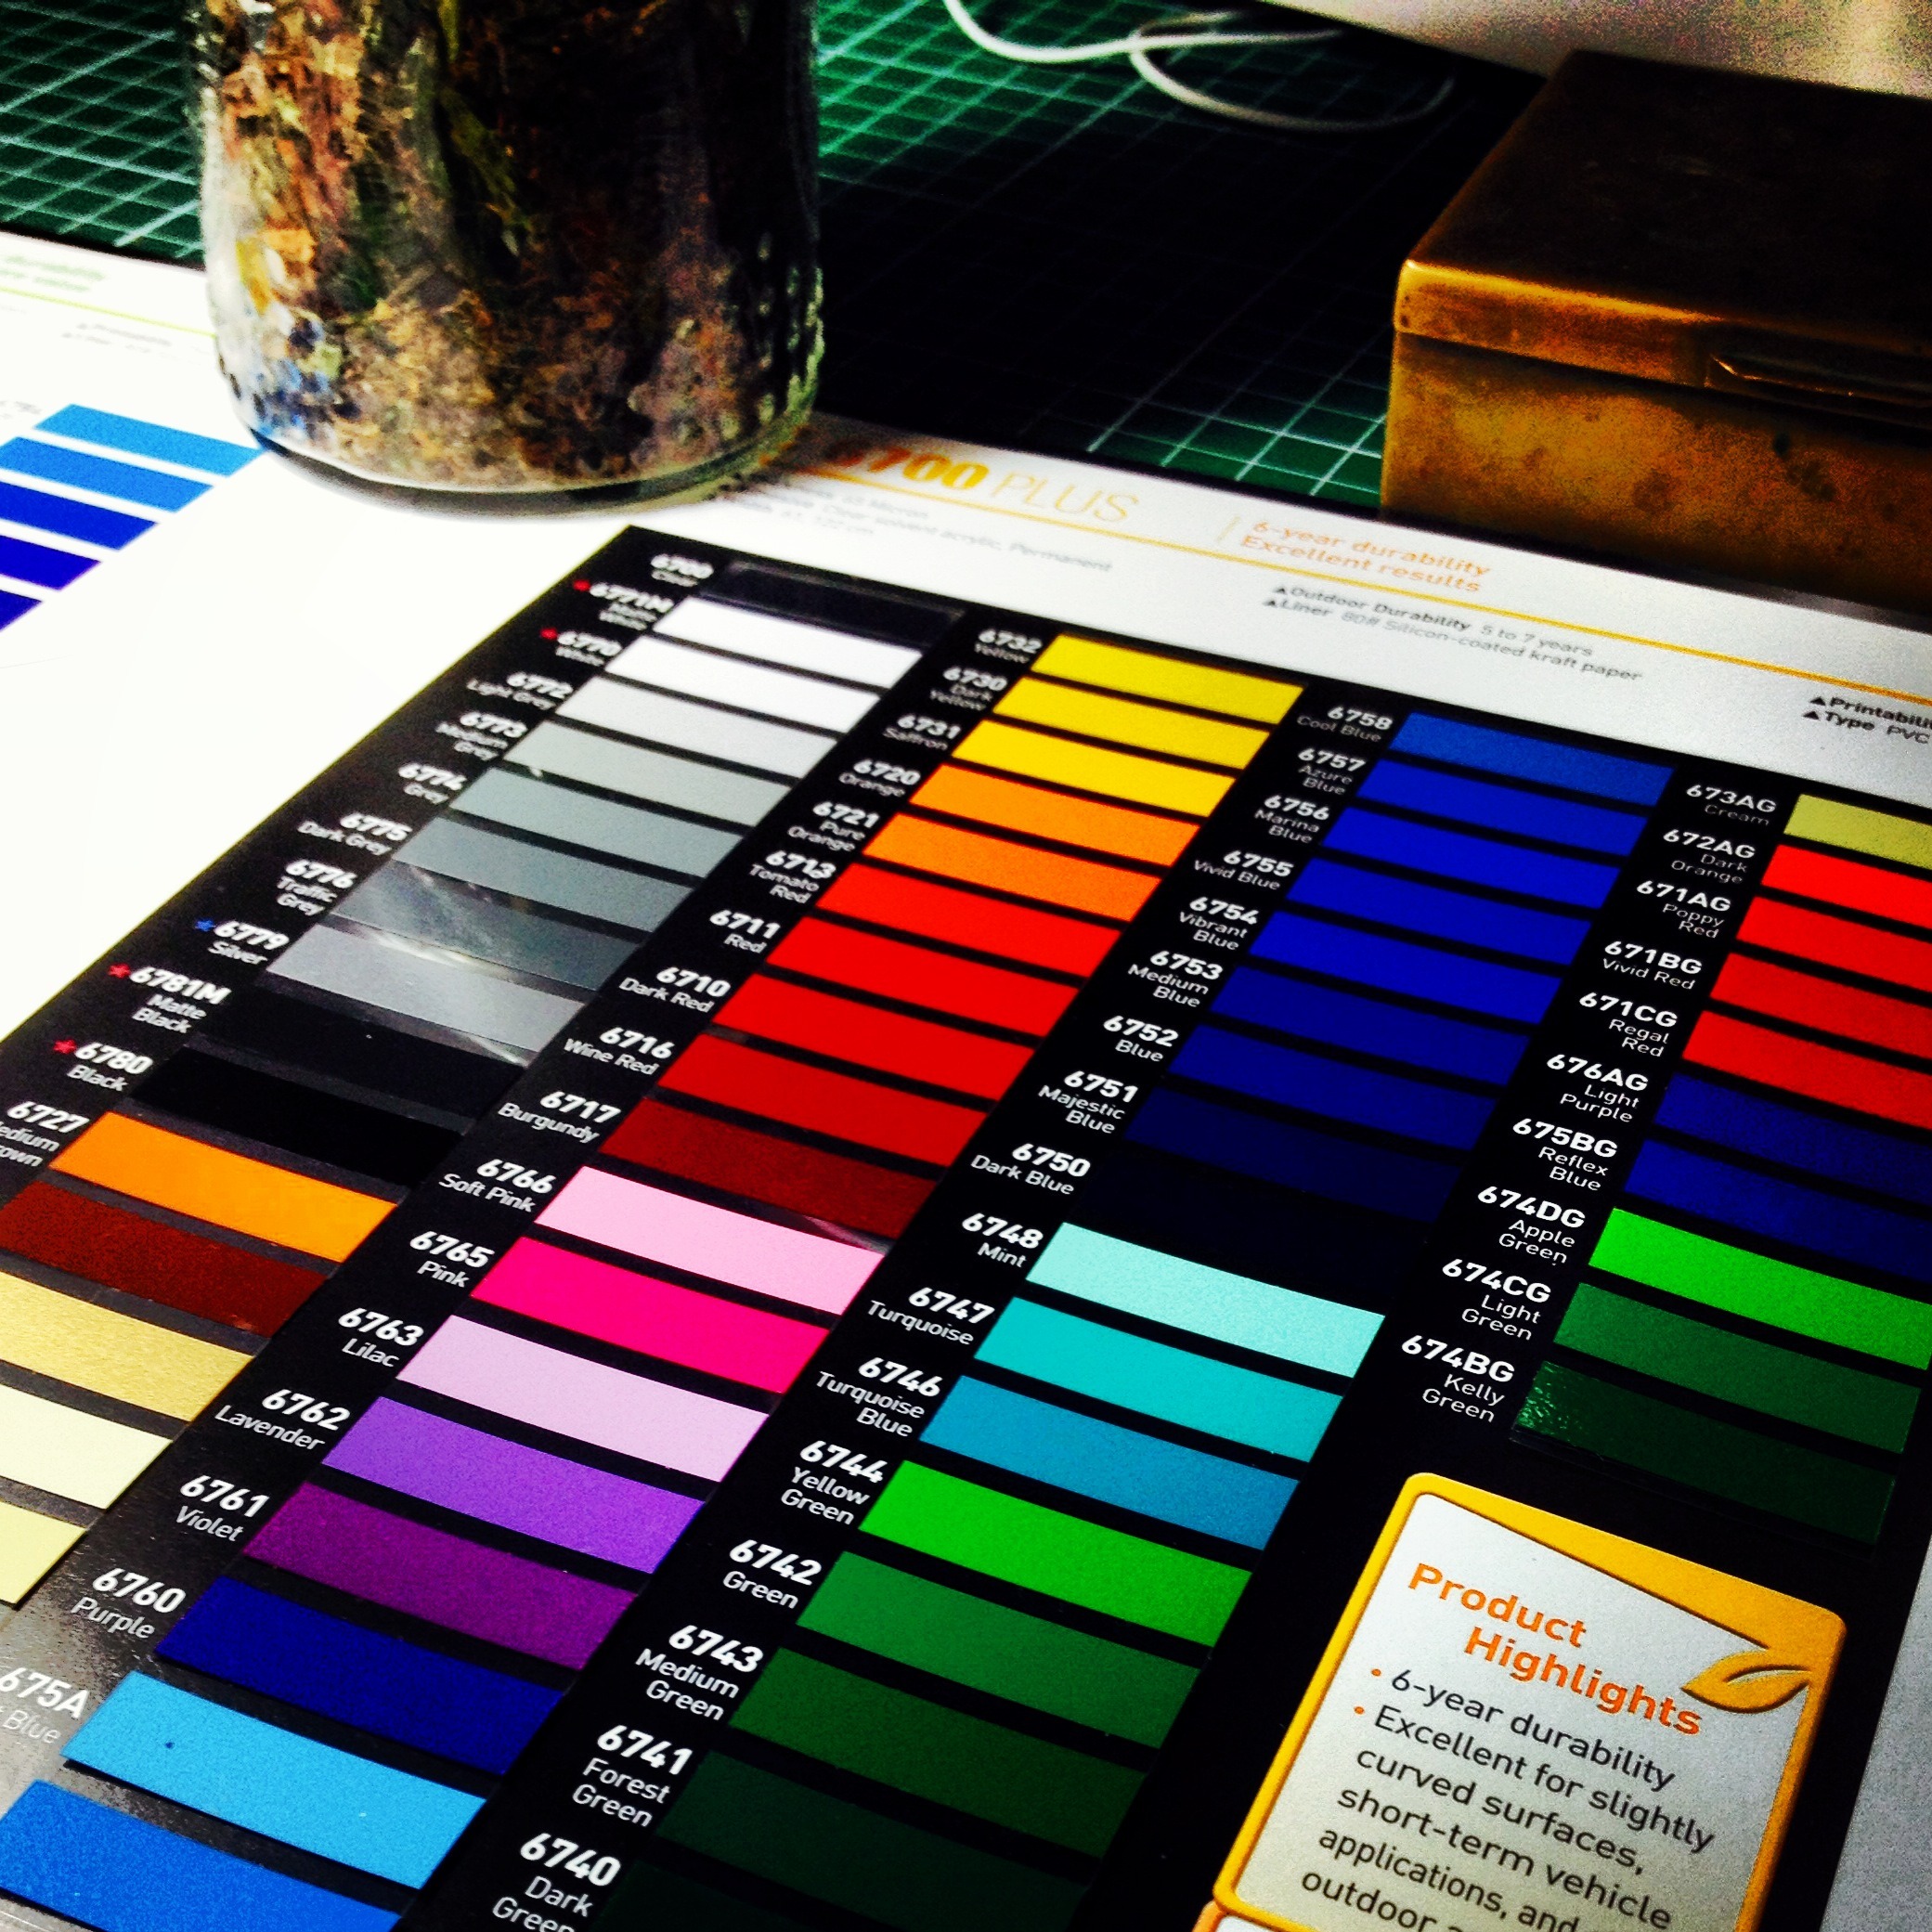
pattern, color, art, colors, design, pantone